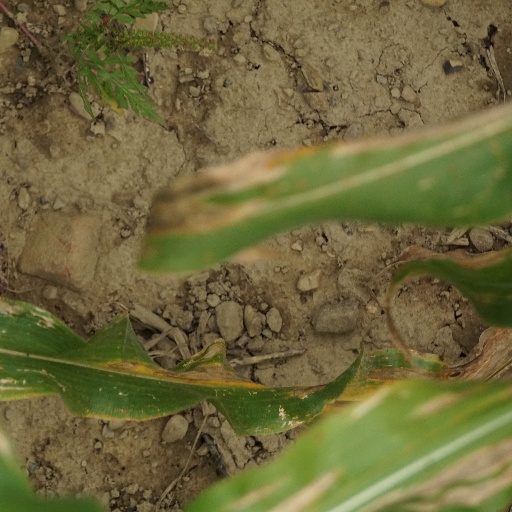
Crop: maize; corn